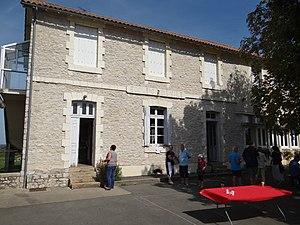
Salle des fêtes dans d'anciens locaux scolaires à Mayrac (Lot, France)
Mayrac est une commune française, située dans le département du Lot en région Occitanie. Mayrac est comprise dans l'ancienne province du Quercy, plus précisément dans le Haut Quercy, sur le causse de Martel. La plus ancienne mention de Mayrac date de 930, elle a fait partie de la vicomté de Turenne jusqu'au XVIIIᵉ siècle. Après une brève existence pendant la période révolutionnaire, elle a de nouveau été érigée en commune en 1946. Commune essentiellement rurale à l'activité agricole, loin des grands centres, elle a subi près de deux siècles de baisse démographique, mais l'effectif de sa population croît de nouveau au début du XXIᵉ siècle, en particulier du fait de l'attraction de la zone d'emploi de Brive-la-Gaillarde. Elle est intégrée depuis sa création dans la communauté de communes Causses et Vallée de la Dordogne. Mayrac, située au cœur de la région touristique de la vallée de la Dordogne est une villégiature très proche de hauts lieux du patrimoine national comme Rocamadour, Padirac, Sarlat, Collonges-la-Rouge, etc.